Cactus

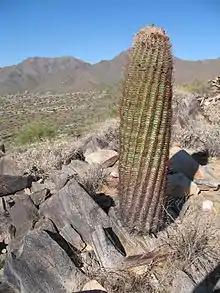
"Ferocactus" species, a cactoid, in its native Arizona habitat

The 1,500 to 1,800 species of cacti mostly fall into one of two groups of "core cacti": opuntias (subfamily Opuntioideae) and "cactoids" (subfamily Cactoideae). Most members of these two groups are easily recognizable as cacti. They have fleshy succulent stems that are major organs of photosynthesis. They have absent, small, or transient leaves. They have flowers with ovaries that lie below the sepals and petals, often deeply sunken into a fleshy receptacle (the part of the stem from which the flower parts grow). All cacti have areoles—highly specialized short shoots with extremely short internodes that produce spines, normal shoots, and flowers.